Rolling (video game)

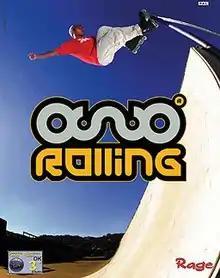
Cover art

Rolling is a 2003 extreme sports video game developed by Rage Software and published by SCi for the PlayStation 2 and Xbox. The game is a simulation of aggressive inline skating in which players skate as one of twenty professional skaters and complete various goals across fourteen levels. Described by the publisher as "the world's most realistic in-line skating game", the game was developed with a realistic design approach, using the input of professional skaters and basing several levels on international skate parks. Production of "Rolling" was troubled, with the game's release endangered following the financial troubles and collapse of developer Rage Software. SCi acquired and published the game in Europe, with plans for a Game Boy Advance and GameCube release abandoned. Upon release, "Rolling" received mixed reviews, with several reviewers critiquing the game's linear and dated design compared to the innovations in more recent extreme sports titles, including the "Tony Hawk's Pro Skater" series.